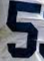
Number: 5